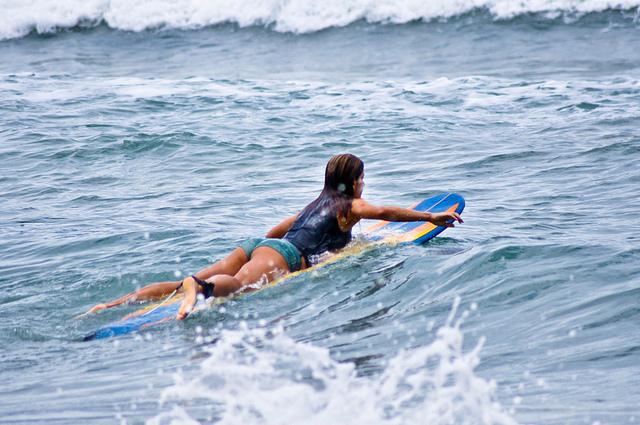
A beautiful woman riding a surfboard in a skimpy outfit.